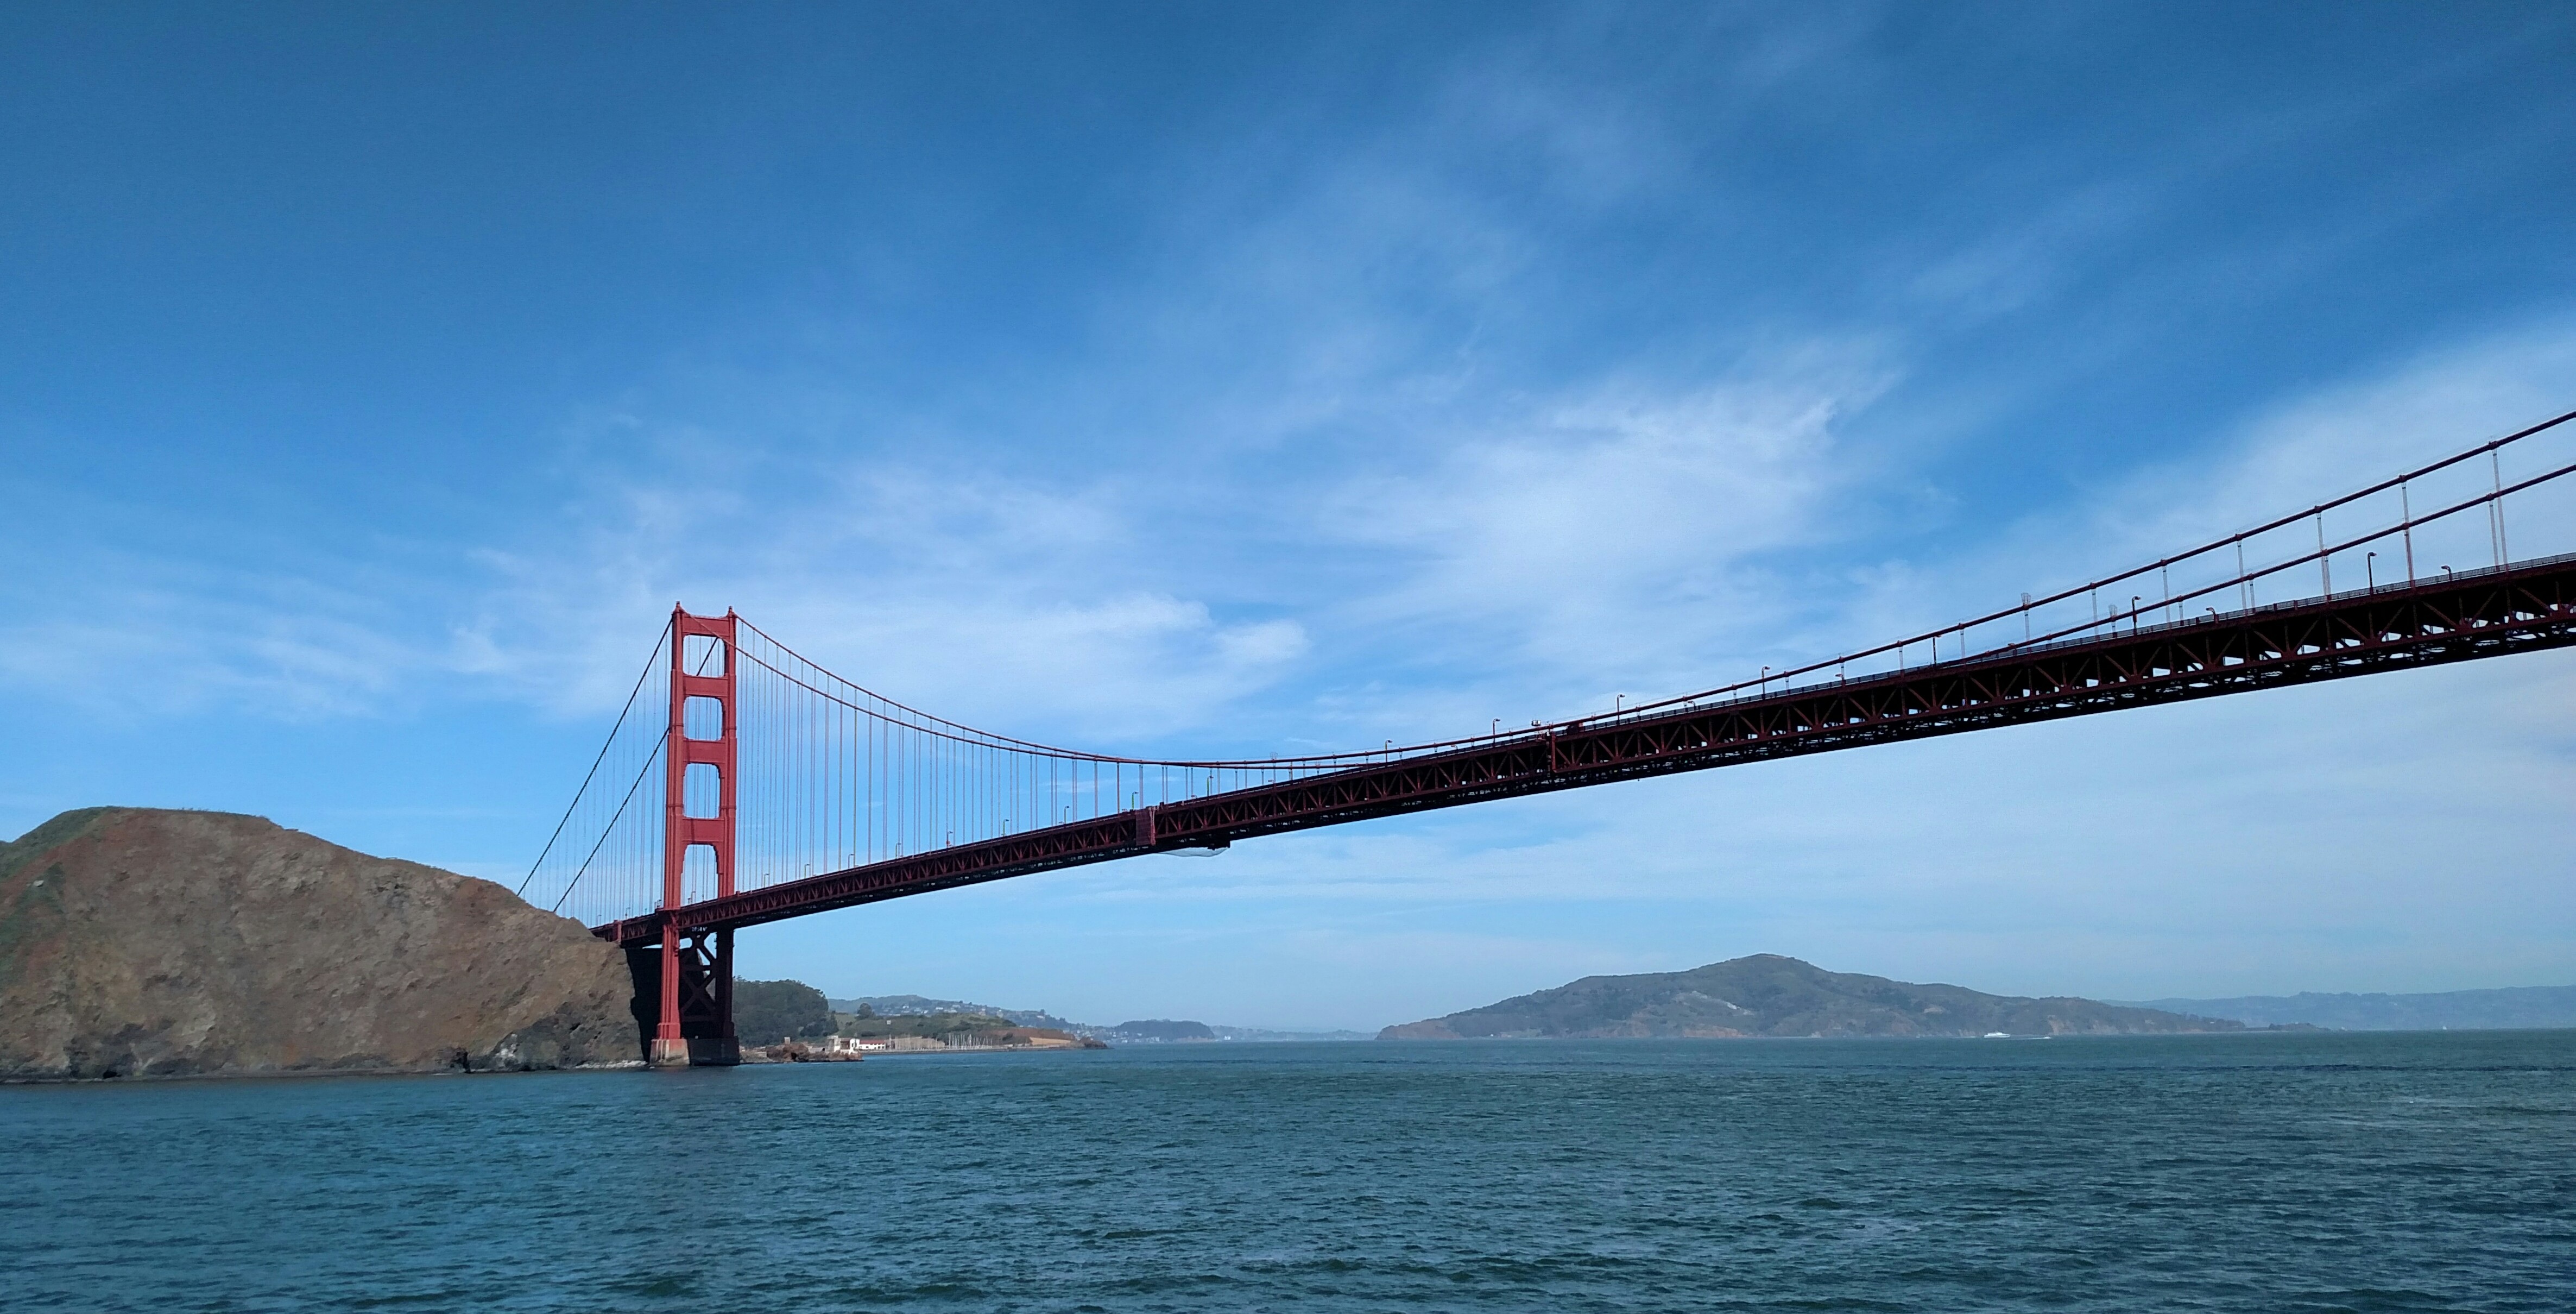
sea, coast, ocean, sky, bridge, san francisco, suspension bridge, golden gate, vehicle, mast, america, bay, landmark, suspension, california, pacific, marin, headlands, cable stayed bridge, nonbuilding structure